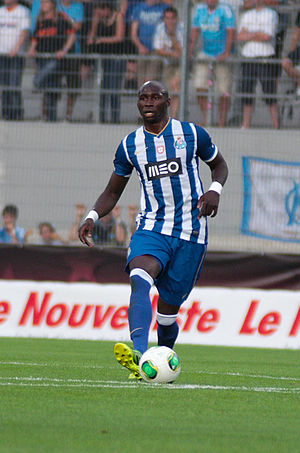
Eliaquim Mangala
Eliaquim Hans Mangala er en fransk fodboldspiller, der spiller som midterforsvarer hos Everton i den engelske liga, udlejet fra Manchester City. Tidligere har han repræsenteret Standard Liège, Valencia CF og FC Porto